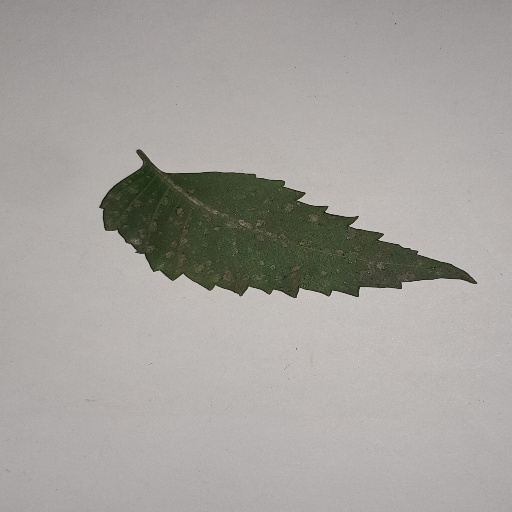
Species: Neem
Leaf condition: Powdery Mildew